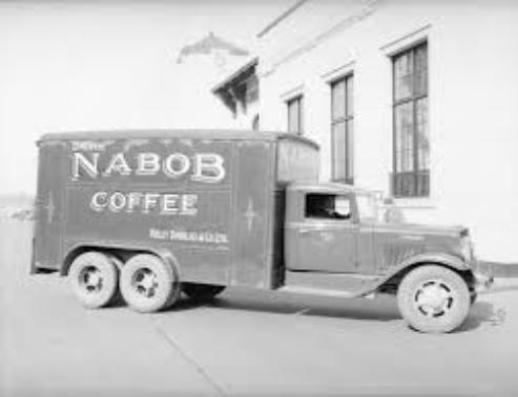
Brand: nabob
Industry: Food